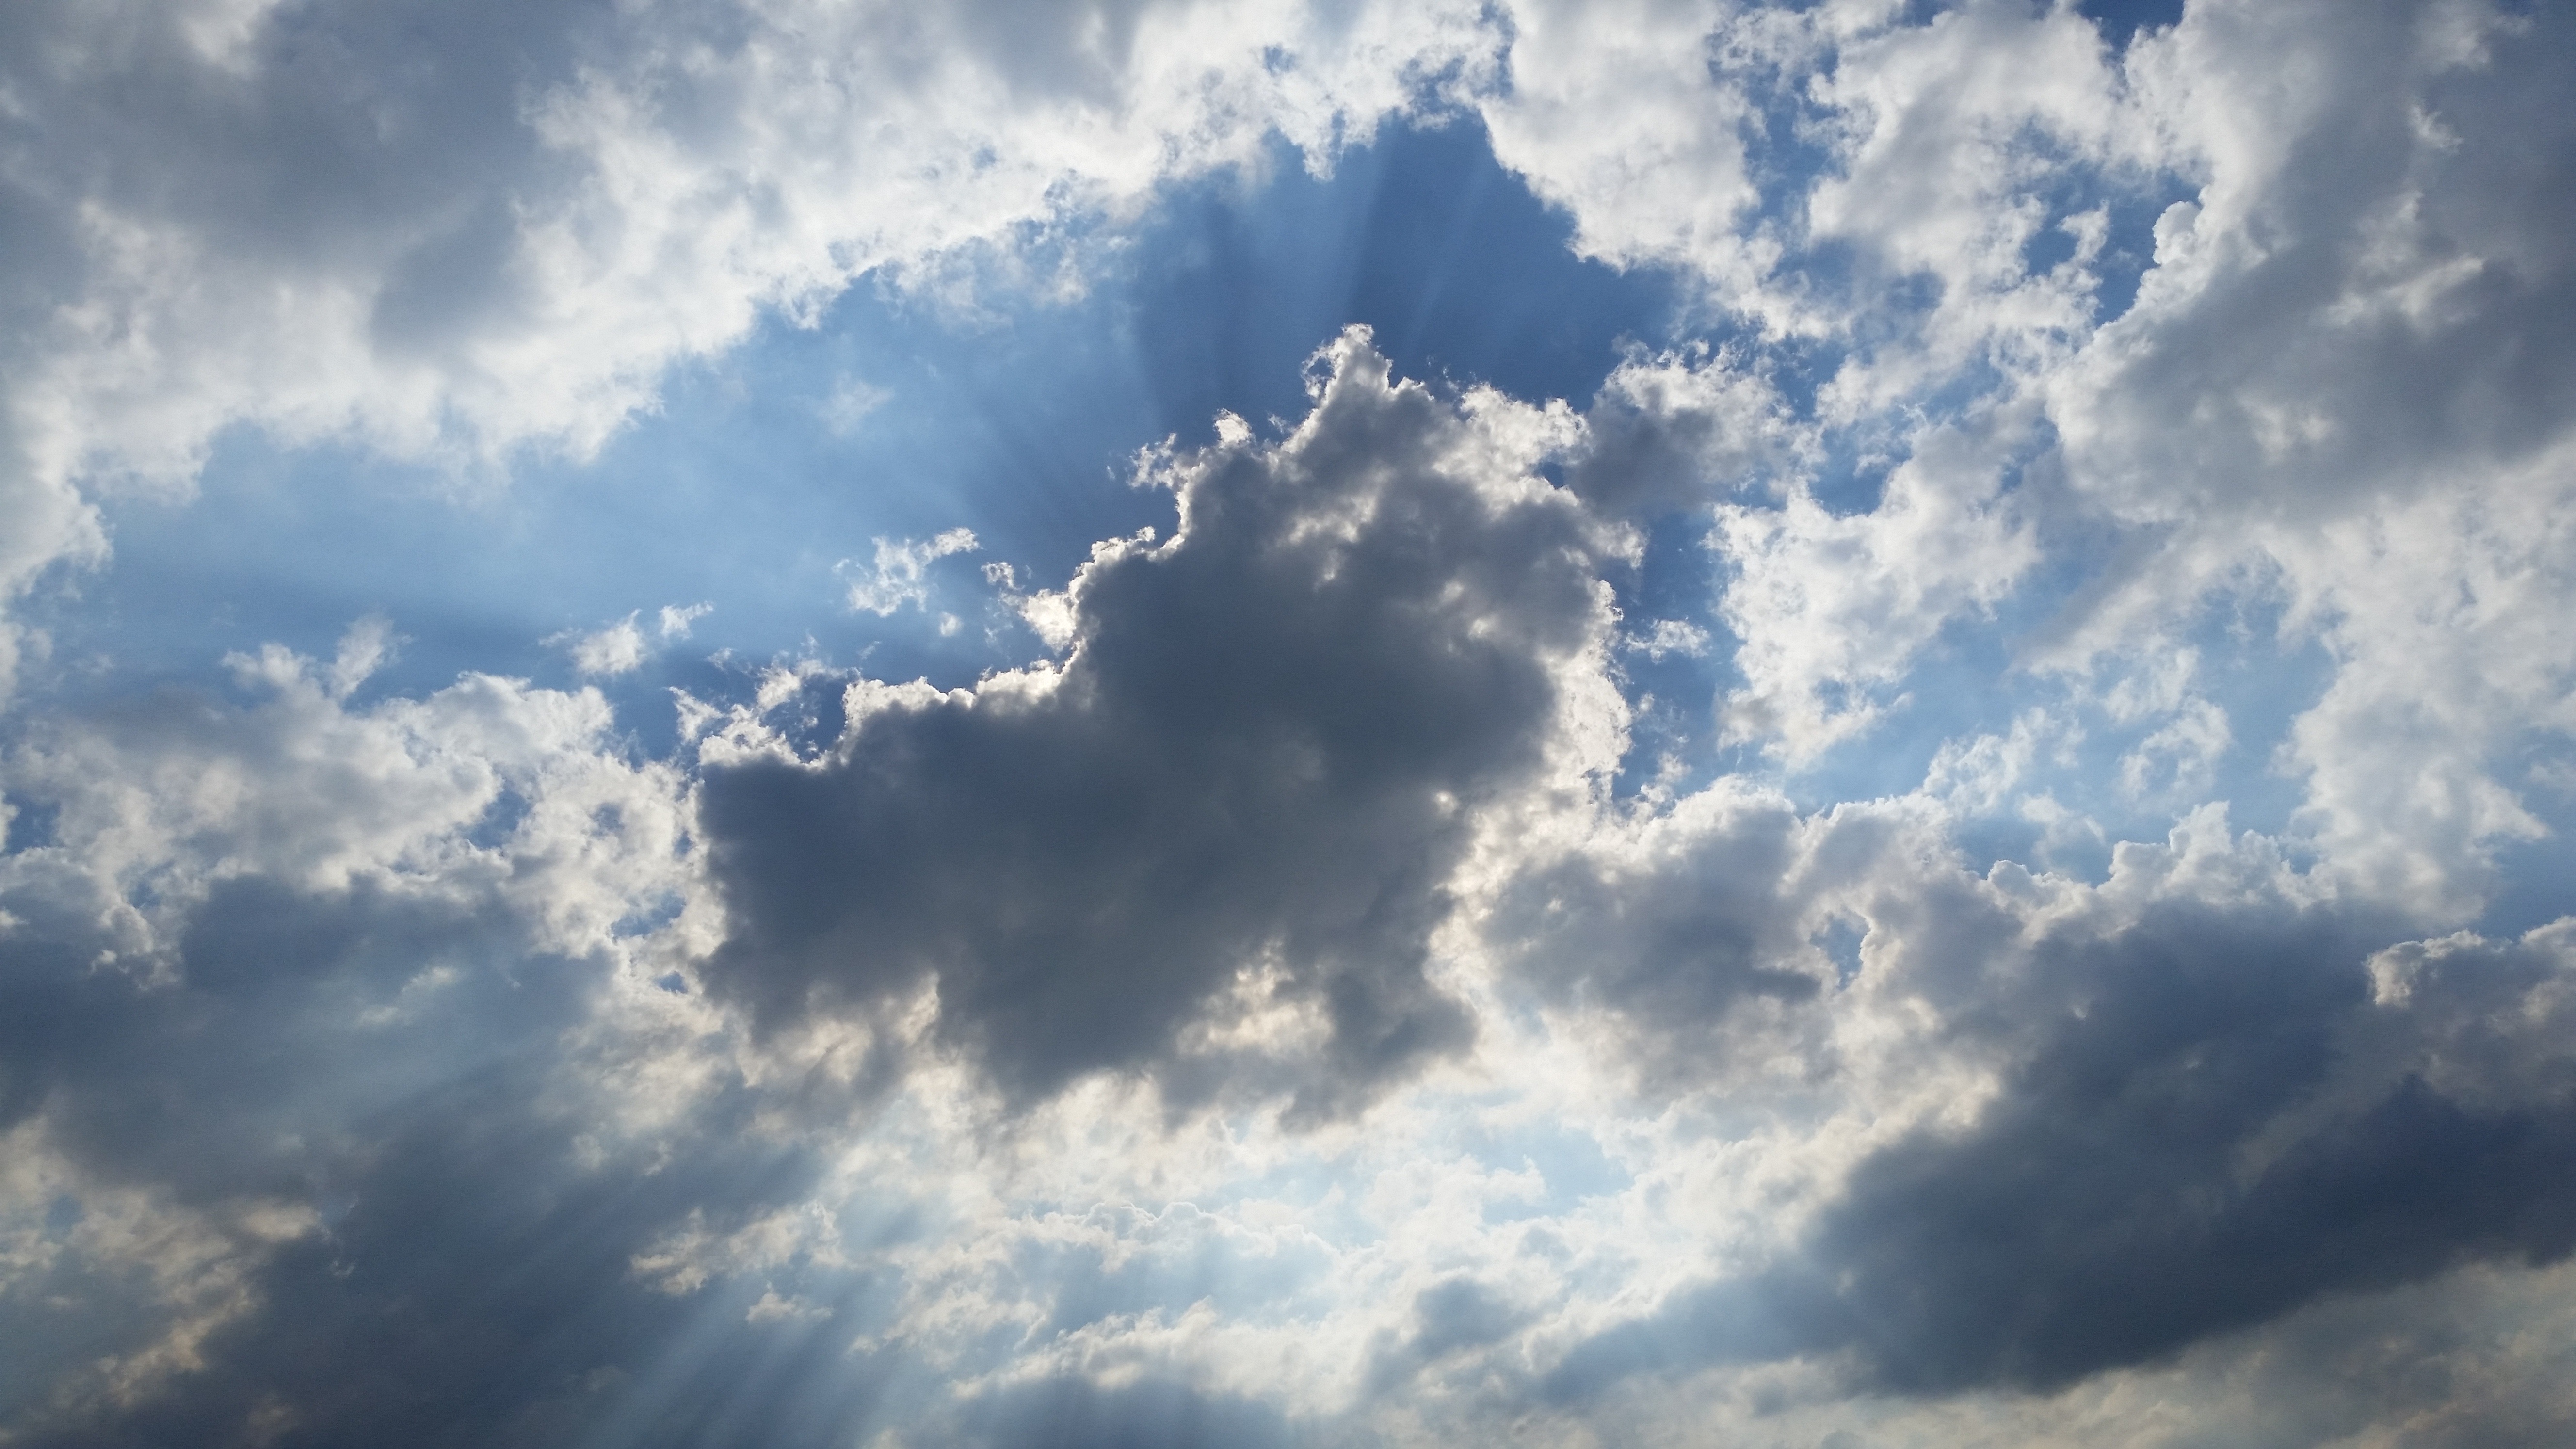
cloud, sky, sun, sunlight, atmosphere, daytime, cumulus, clouds, sun rays, meteorological phenomenon, atmosphere of earth